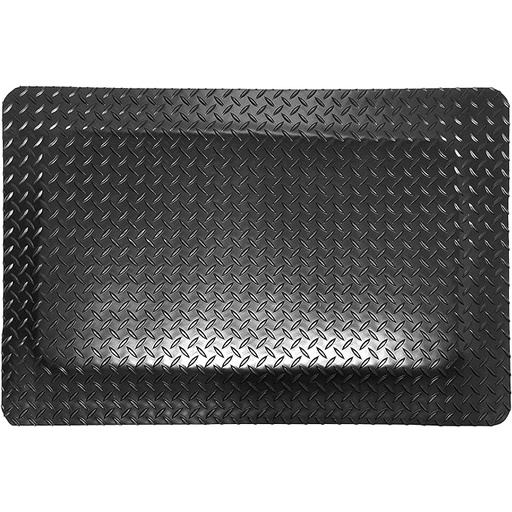
Rhino Mats, American Classic Diamond Anti-Fatigue Mats, Industrial Ergonomic Comfort Standing Mat for Work, Home, Garage, Office, Kitchen or Anywhere (Black 9/16" Thick, 3 FT. x 4 FT.)
About This American Classic Diamond Anti-Fatigue by Rhino is the benchmark for comparison to all other Industrial Anti-Fatigue Mats. This American Classic suffers no deterioration from weathering and ozone exposure and is self-extinguishing when tested per fmvss-302, offering excellent durability following exposure to many organic and inorganic industrial chemicals. The American Classic Diamond Anti-Fatigue far exceeds the competition with a closed-cell polymeric sponge base that produces the incredibly soft and resilient rebound properties needed in a rigorous manufacturing environment. This industrial standard is available in two gauges 9/16” and 1” thick. Both gauges are available in stock sizes 2’X3’ & 3’X5’ with custom sizes from roll widths of 24”, 36”, 48”, 60”, 72”, and 96”. Edges of sponge base will be beveled to within 1.5” of the top surface to effectively taper the edges of the surface to the floor and create a visibly molded incline around the mat’s perimeter. 3-year limited warranty. Overview Color : Black Brand : Rhino Mats Special Feature : Beveled, Cushioned, Ergonomic, Shock Absorbing, Washable Pattern : Solid Product Care Instructions : Hand Wash Only Material Vinyl : Shape Rectangular : Material Vinyl : Shape Rectangular
Brand: Rhino+Mats
Category: Office Supplies > Office & Chair Mats > Anti-Fatigue Mats